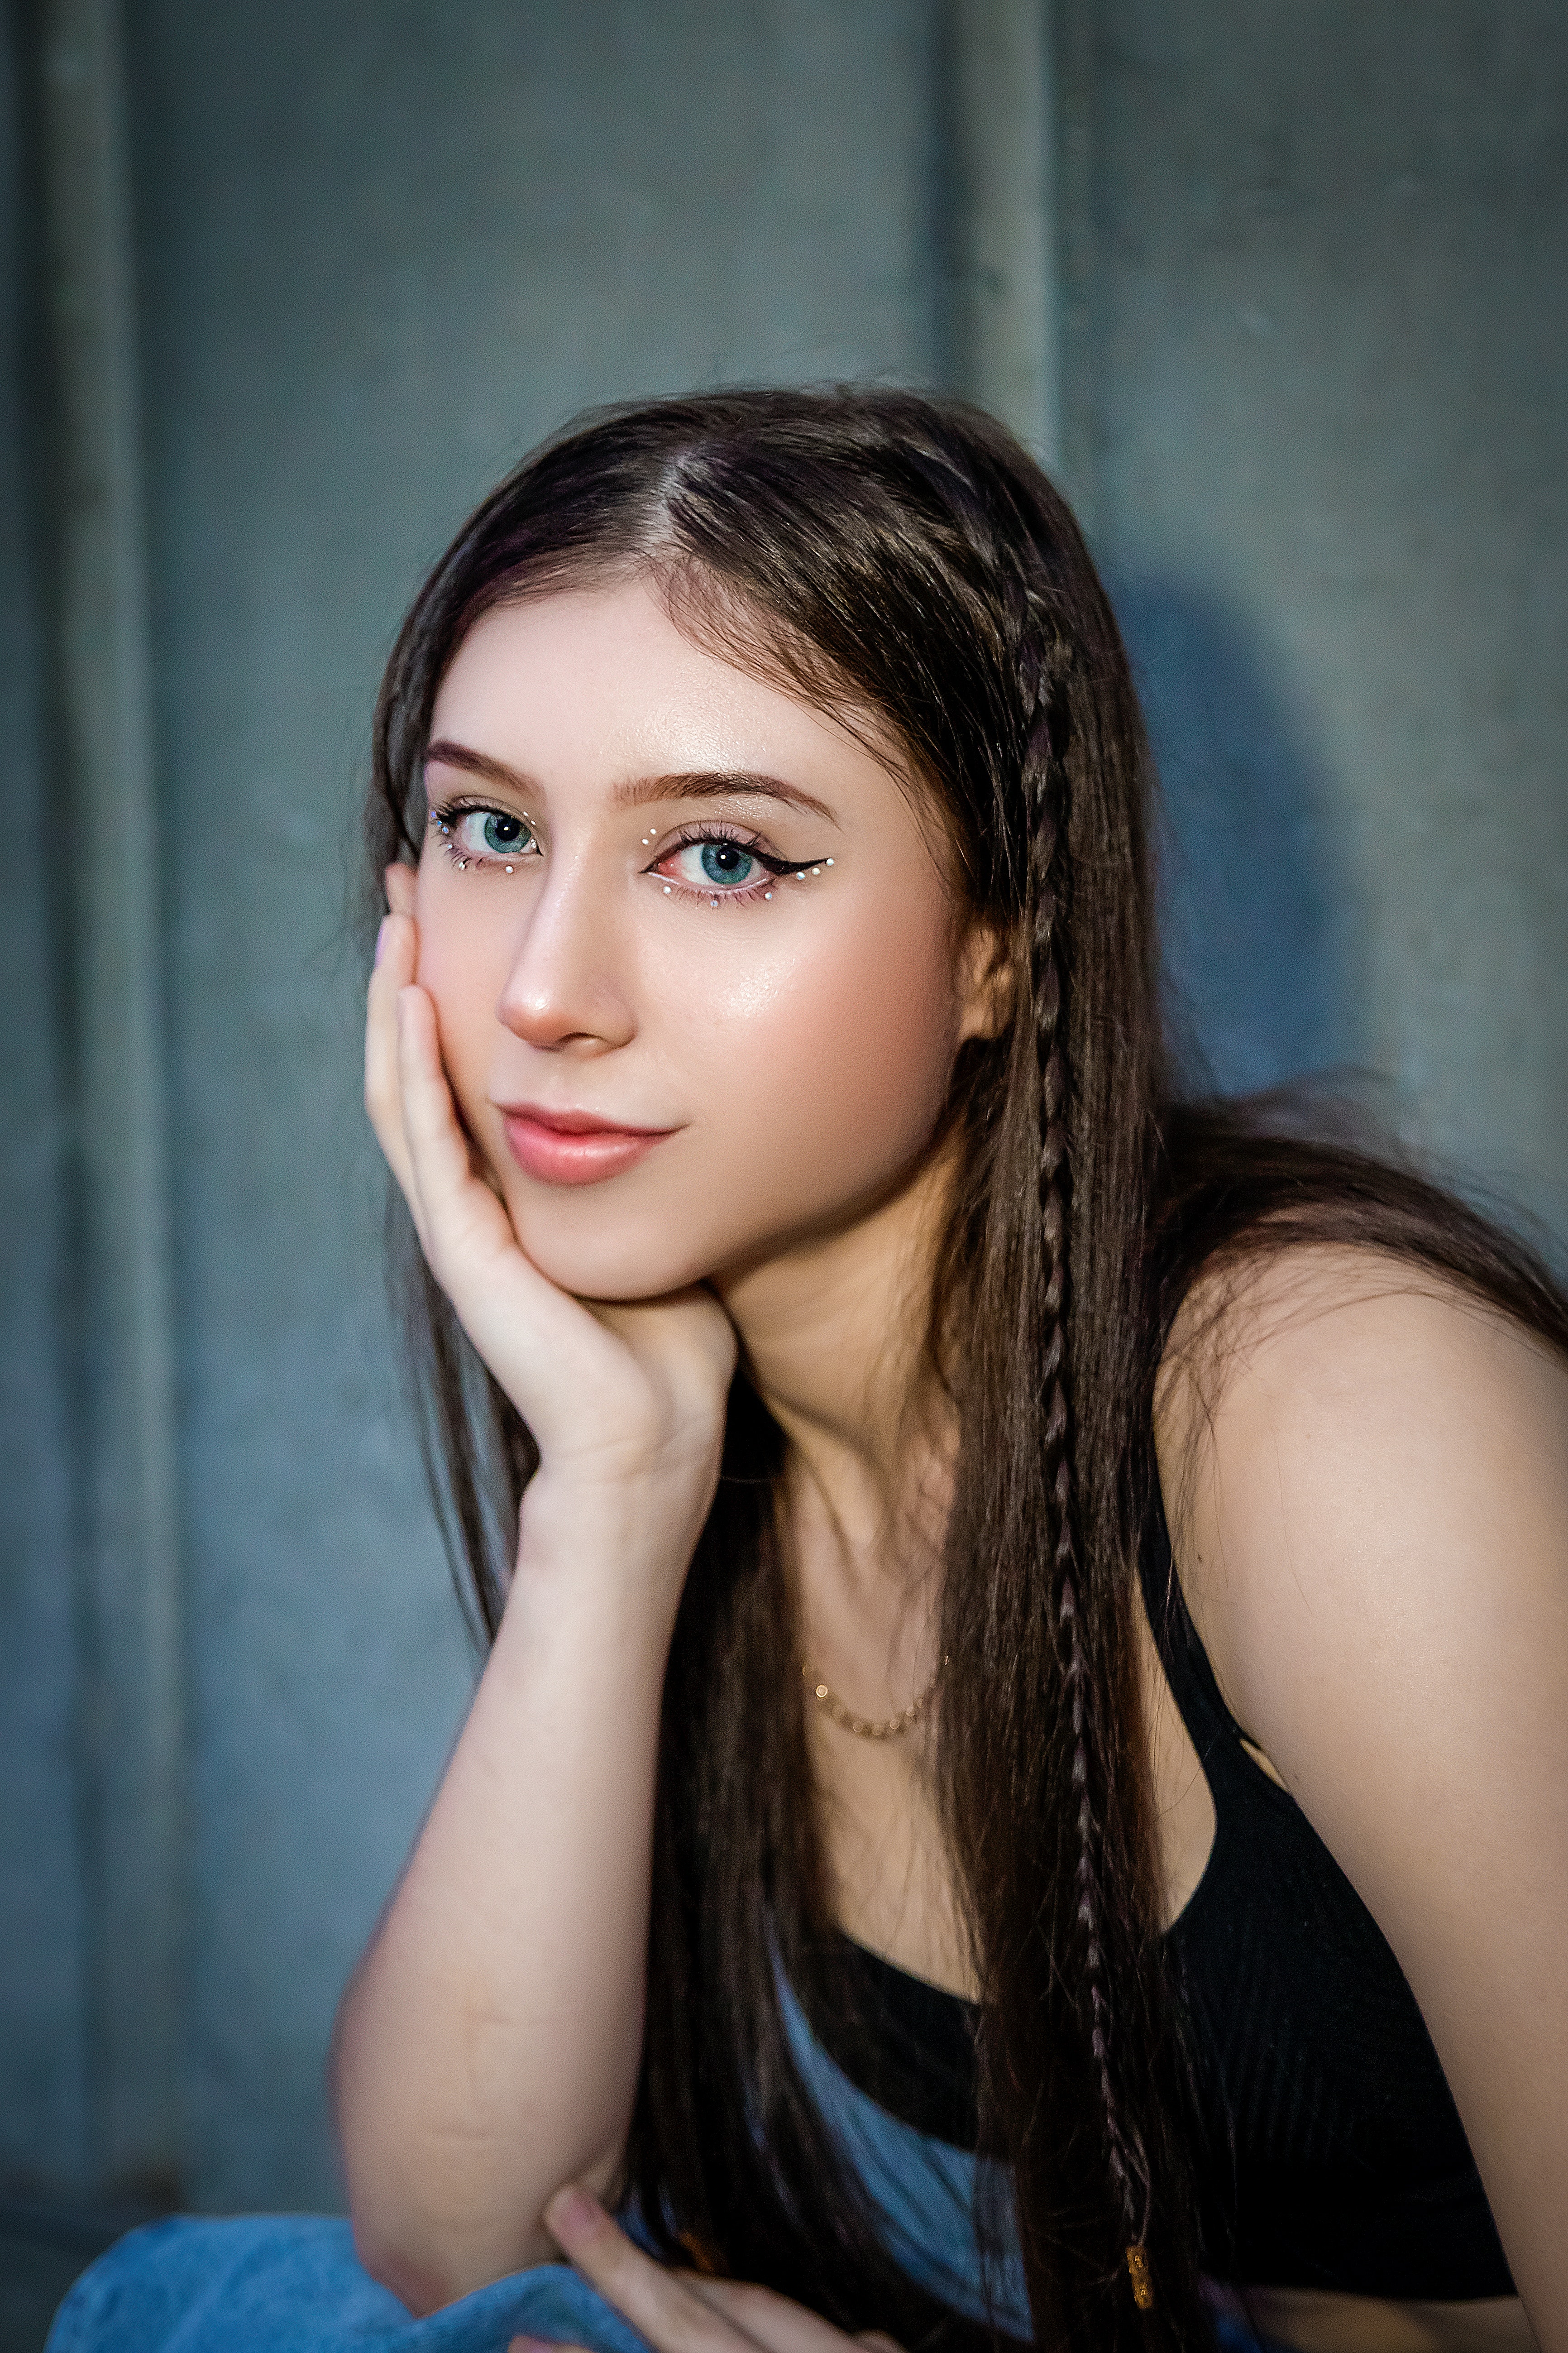
woman, joint, skin, lip, shoulder, eyebrow, eyelash, smile, flash photography, neck, gesture, lipstick, makeover, black hair, layered hair, thigh, long hair, happy, fashion model, jewellery, brown hair, human leg, blond, electric blue, fashion design, sitting, chest, portrait photography, earrings, fashion accessory, hair coloring, portrait, photo shoot, necklace, fun, nail